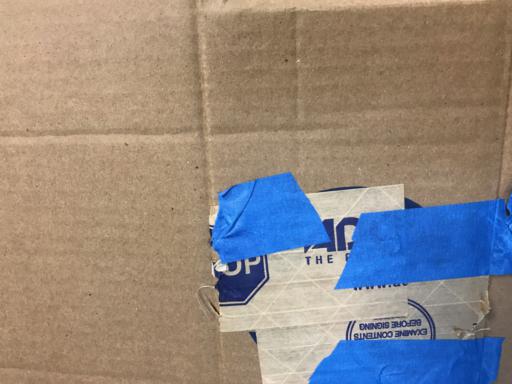
Waste category: cardboard